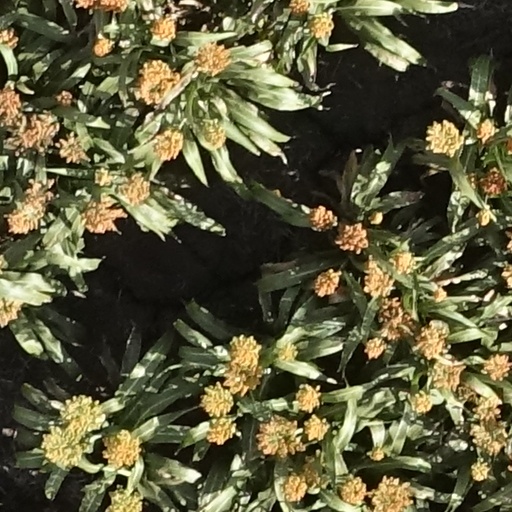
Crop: sorghum